Military Police Corps (Israel)

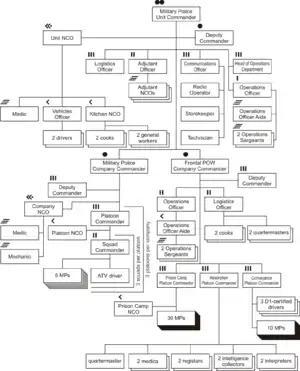
Organization chart of the Military Police Unit and its sub-units

Each frontal military police unit is the size of a battalion, commanded by a lieutenant colonel. It is called Military Police Unit ("Yehidat Mishtara Tzva'it", abbr. Yahmatz), and exists in four of the six logistical support units. It is completely absent in Regional Logistical Support Unit 5004 (belonging to the Central Command), because there is no front in the IDF Central Command since the peace treary with Jordan. In Regional Logistical Support Unit 5003 (southern Golan Heights), only the law enforcement and traffic directing company of the Military Police Unit is present.